Back to School

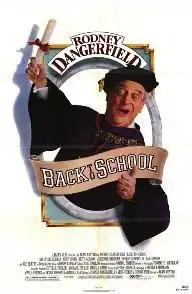
Theatrical release poster

Back to School is a 1986 American comedy film starring Rodney Dangerfield, Keith Gordon, Sally Kellerman, Burt Young, Terry Farrell, William Zabka, Ned Beatty, Sam Kinison, Paxton Whitehead, Robert Downey Jr., M. Emmet Walsh, and Adrienne Barbeau. It was directed by Alan Metter. The plot centers on a wealthy but uneducated father (Dangerfield) who goes to college to show solidarity with his discouraged son Jason (Gordon) and learns that he cannot buy an education or happiness.